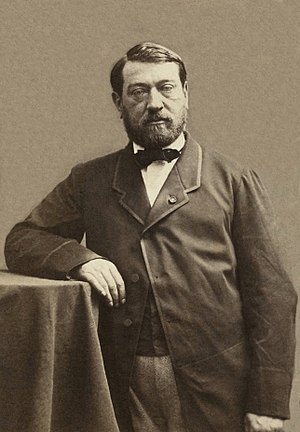
Auguste Mariette
Mariette af Nadar, ca.1861
François Auguste Ferdinand Mariette var en fransk forsker, arkæolog og egyptolog samt grundlægger af the Egyptian Department of Antiquities.